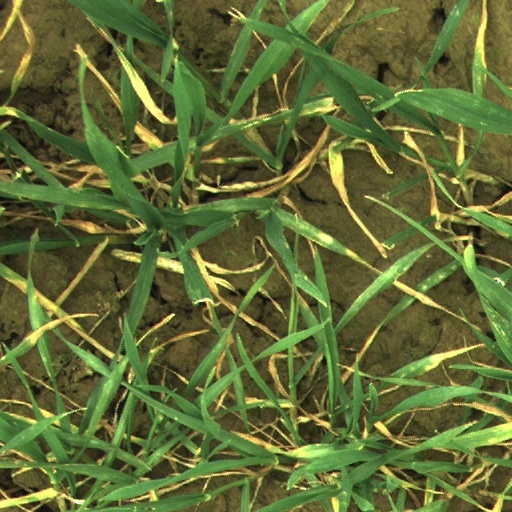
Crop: wheat